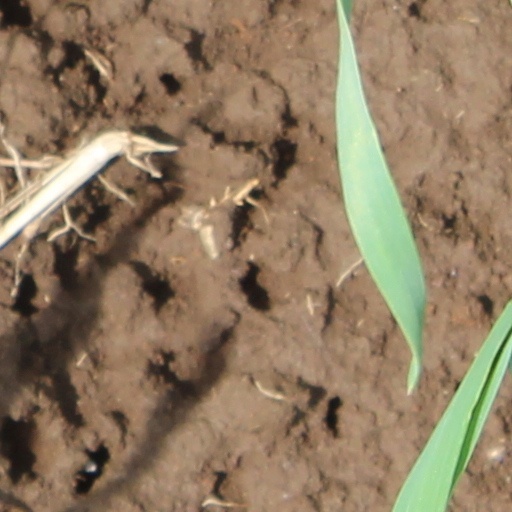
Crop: wheat